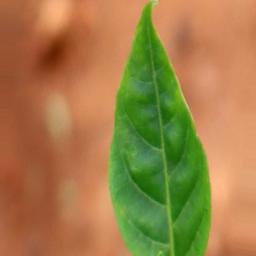
Label: healthy